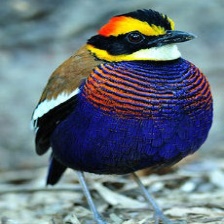
Species: BANDED PITA
Scientific name: HYDRORNIS GUAJANA